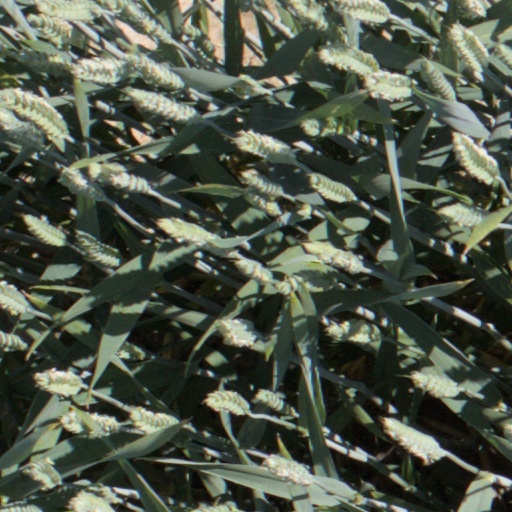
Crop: wheat